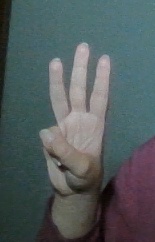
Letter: thaa